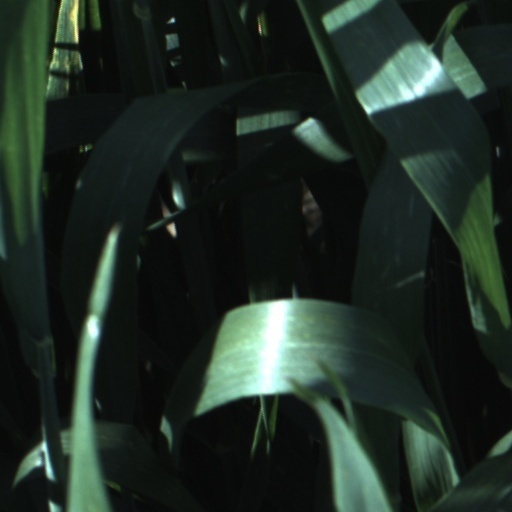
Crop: wheat